Lesser Poland Province, Crown of the Kingdom of Poland

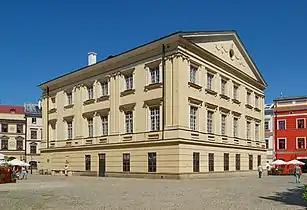
The Crown Tribunal in Lublin, the highest appeal court in the province of Lesser Poland

The locations of the Crown Tribunal for the Lesser Poland Province were initially Lublin and Łuck (Lutsk), after 1590 only Lublin, after the Convocation Sejm (1764) also Lwów (Lviv), and again after 1768 only Lublin.